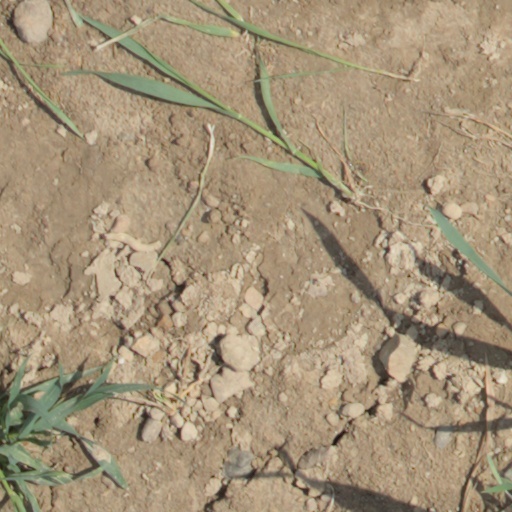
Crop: wheat